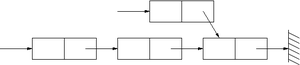
Deuxième étape de l'ajout d'un élément dans une liste chaînée. Dessin réalisé sous xfig par moi même. Licensing Catégorie:Schémas
Une liste chaînée désigne en informatique une structure de données représentant une collection ordonnée et de taille arbitraire d'éléments de même type, dont la représentation en mémoire de l'ordinateur est une succession de cellules faites d'un contenu et d'un pointeur vers une autre cellule. De façon imagée, l'ensemble des cellules ressemble à une chaîne dont les maillons seraient les cellules.